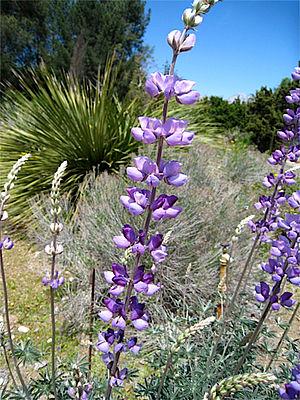
La liste des espèces du genre Lupinus comprend environ 400 espèces acceptées. Ces espèces sont regroupées en deux sous-genres, Lupinus subgen Lupinus et Lupinus subgen Platycarpos Kurl..
Lupinus longifolius est une espèce de plantes dicotylédones de la famille des Fabaceae, sous-famille des Faboideae, originaire d'Amérique du Nord.